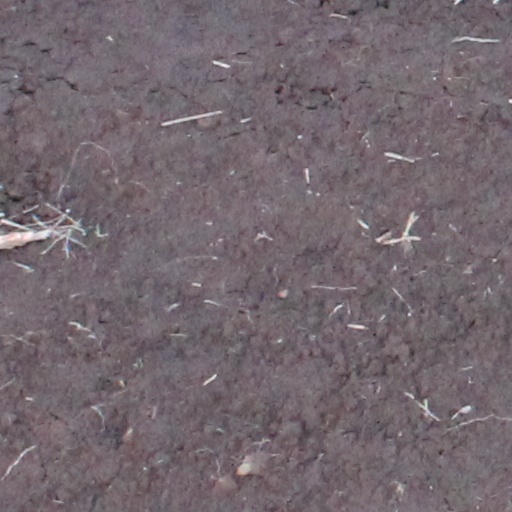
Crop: wheat